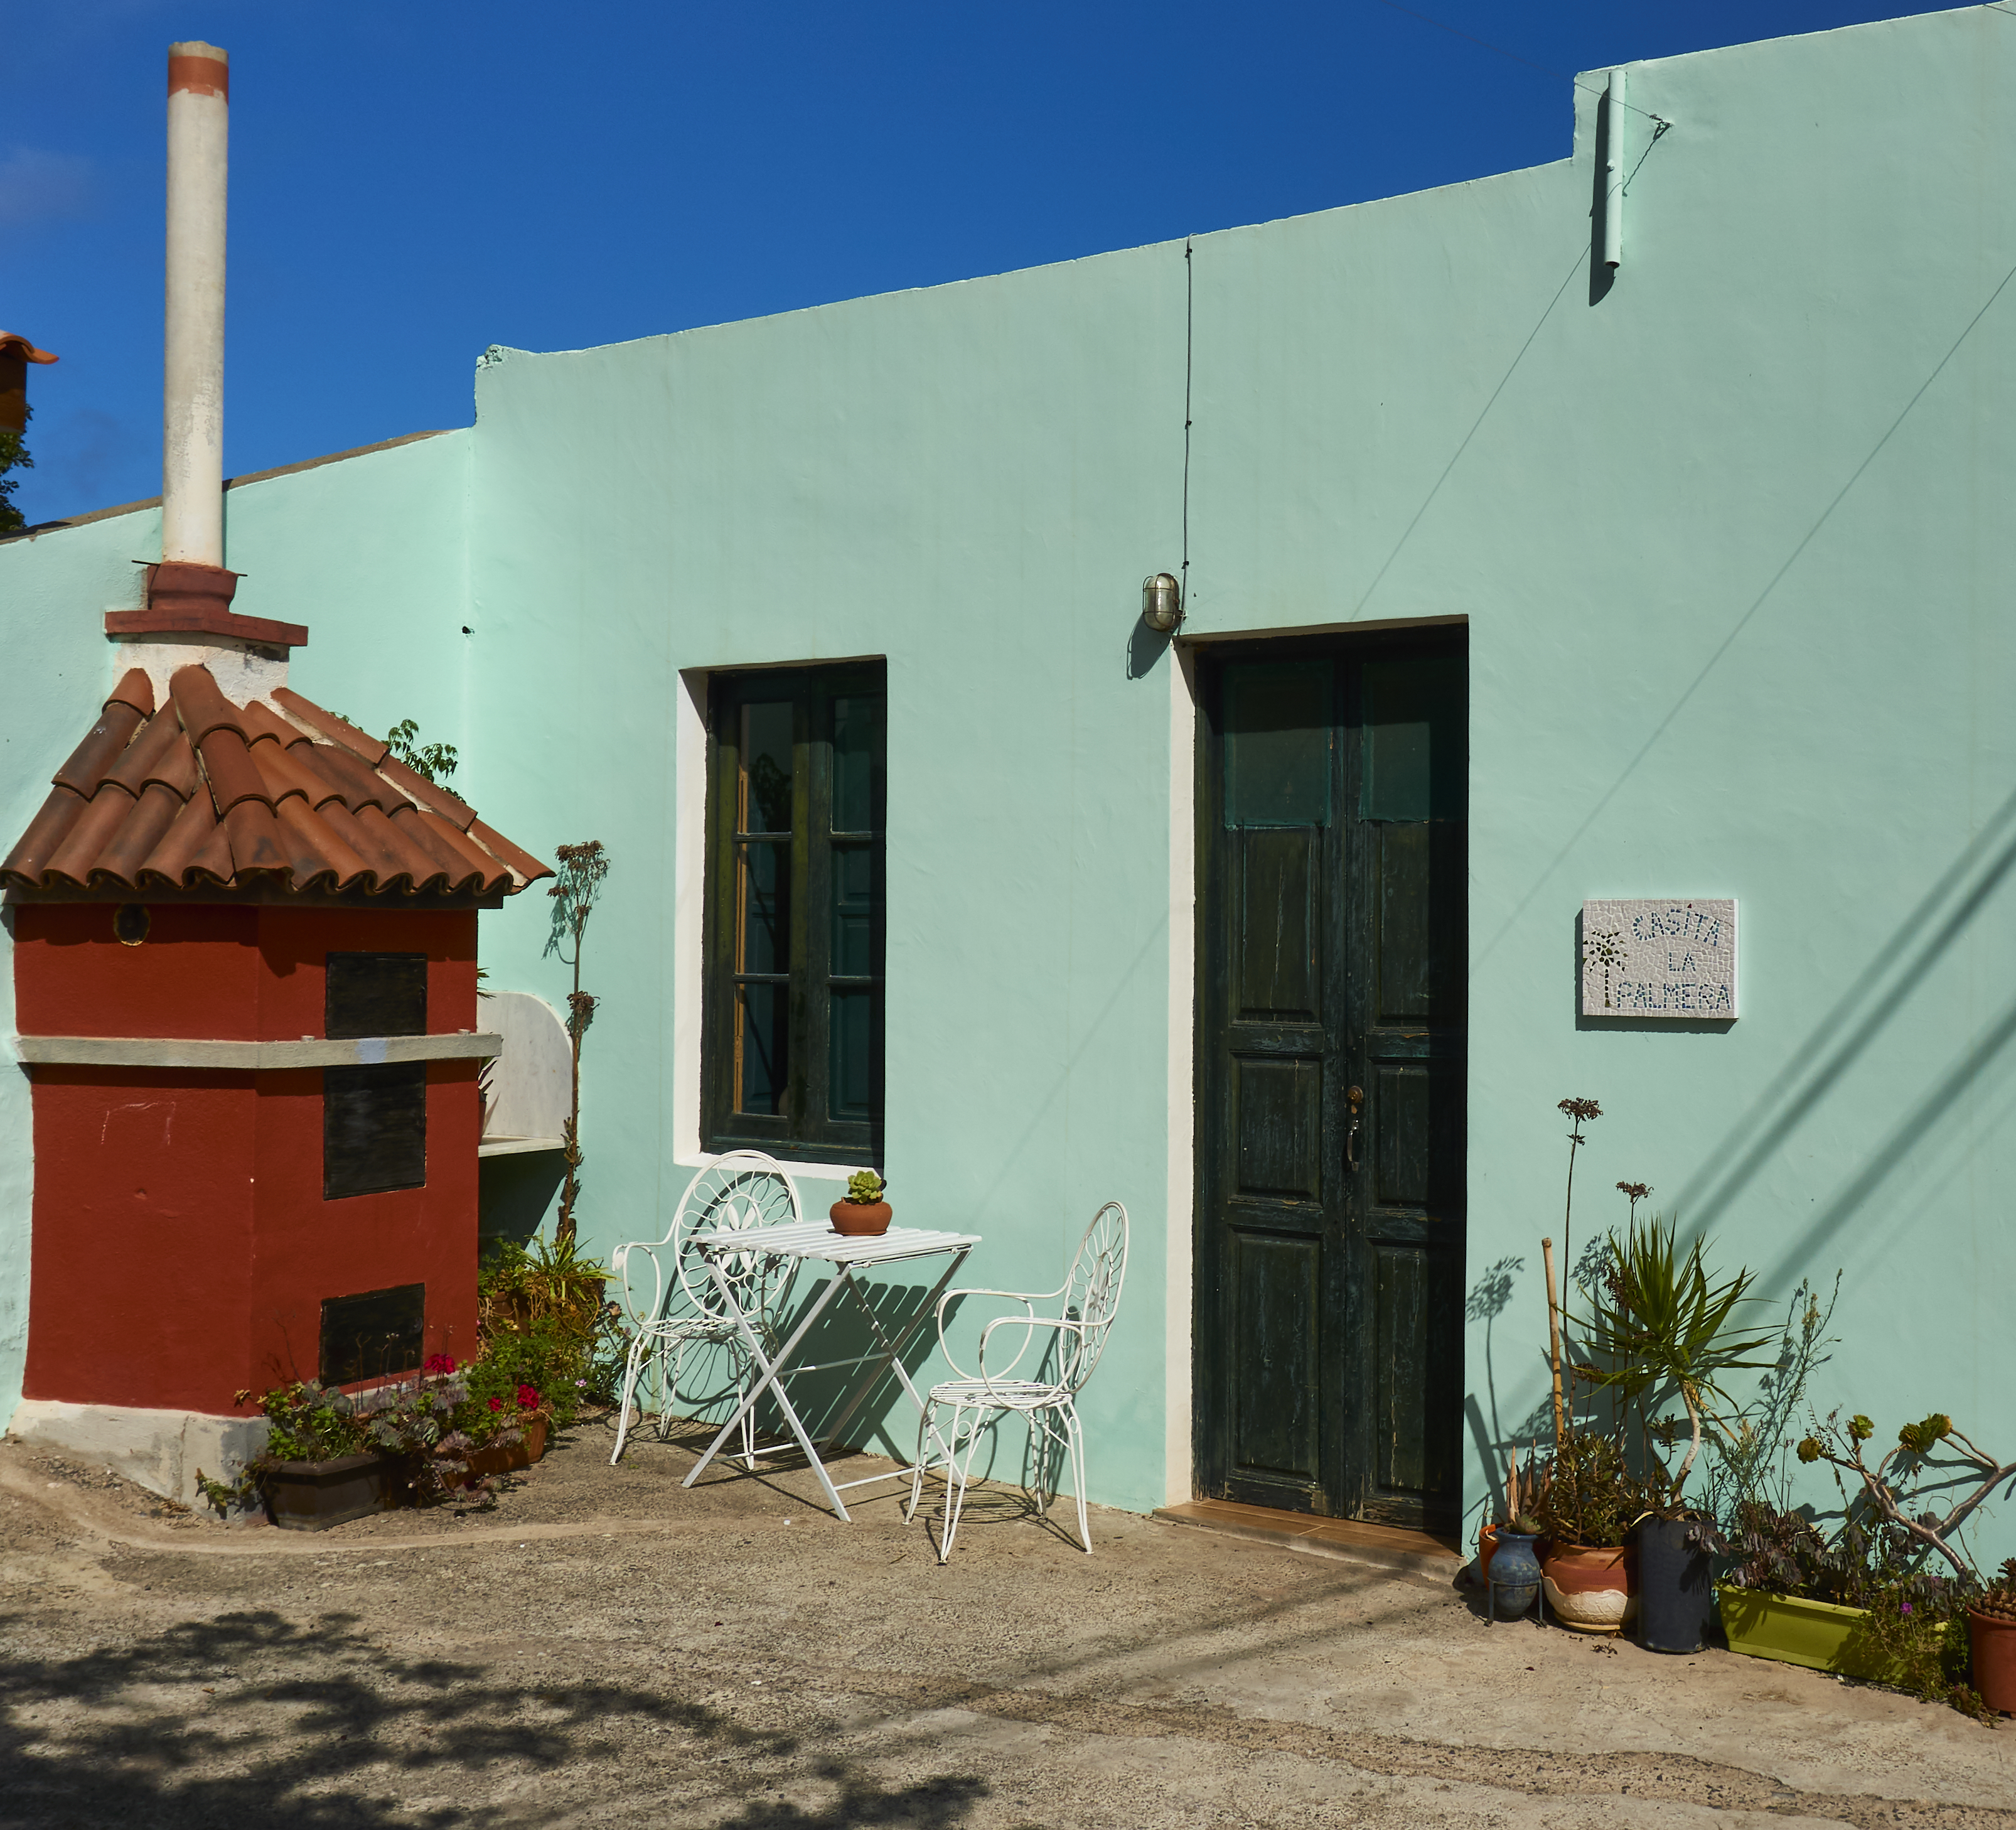
home, barbecue, outside, terrace, blue, house, property, town, turquoise, wall, building, architecture, vacation, facade, door, real estate, window, roof, tourism, cottage, village